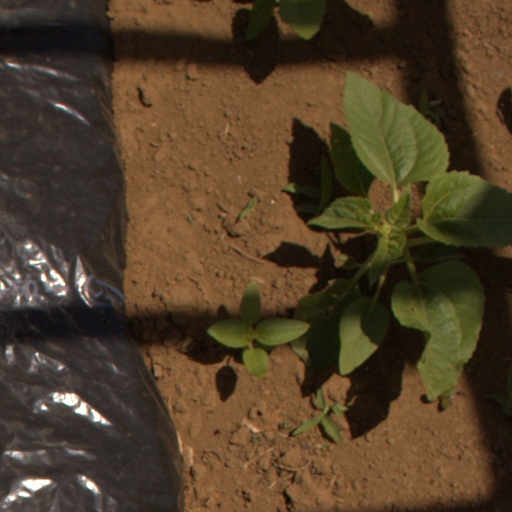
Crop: Jerusalem artichoke